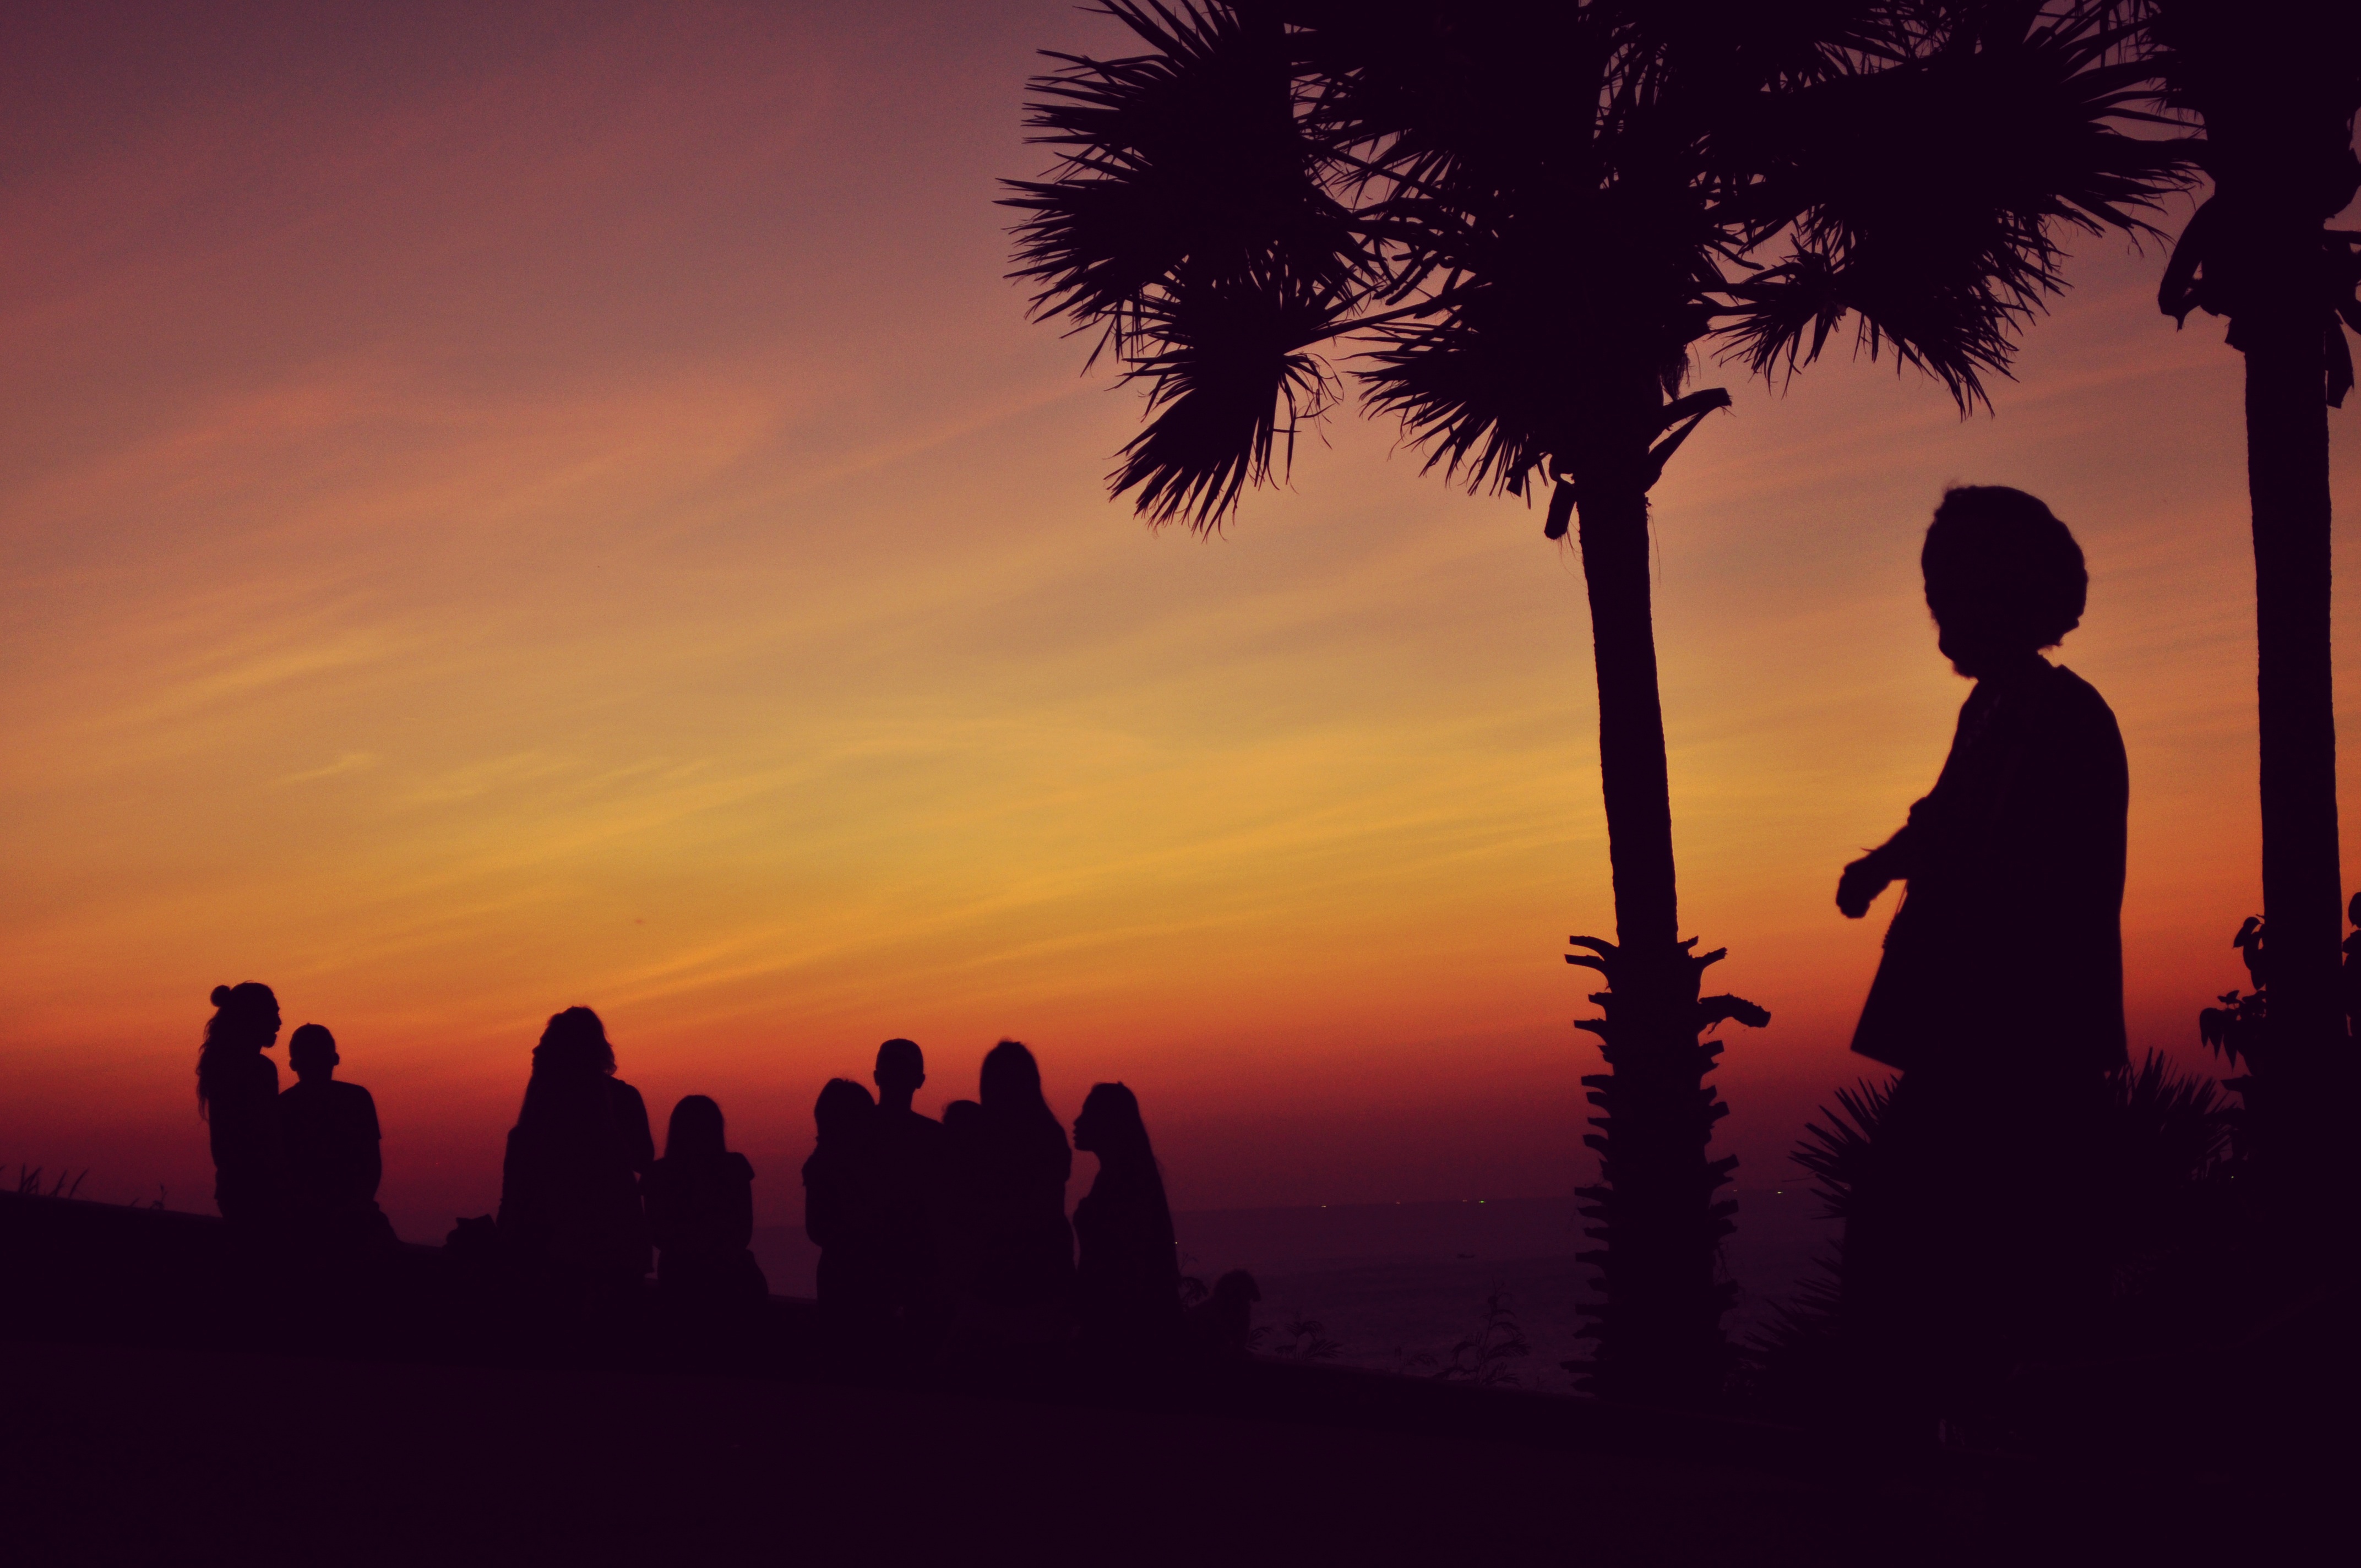
tree, horizon, silhouette, sky, sun, sunrise, sunset, sunlight, morning, dawn, dusk, evening, afterglow, atmospheric phenomenon, arecales